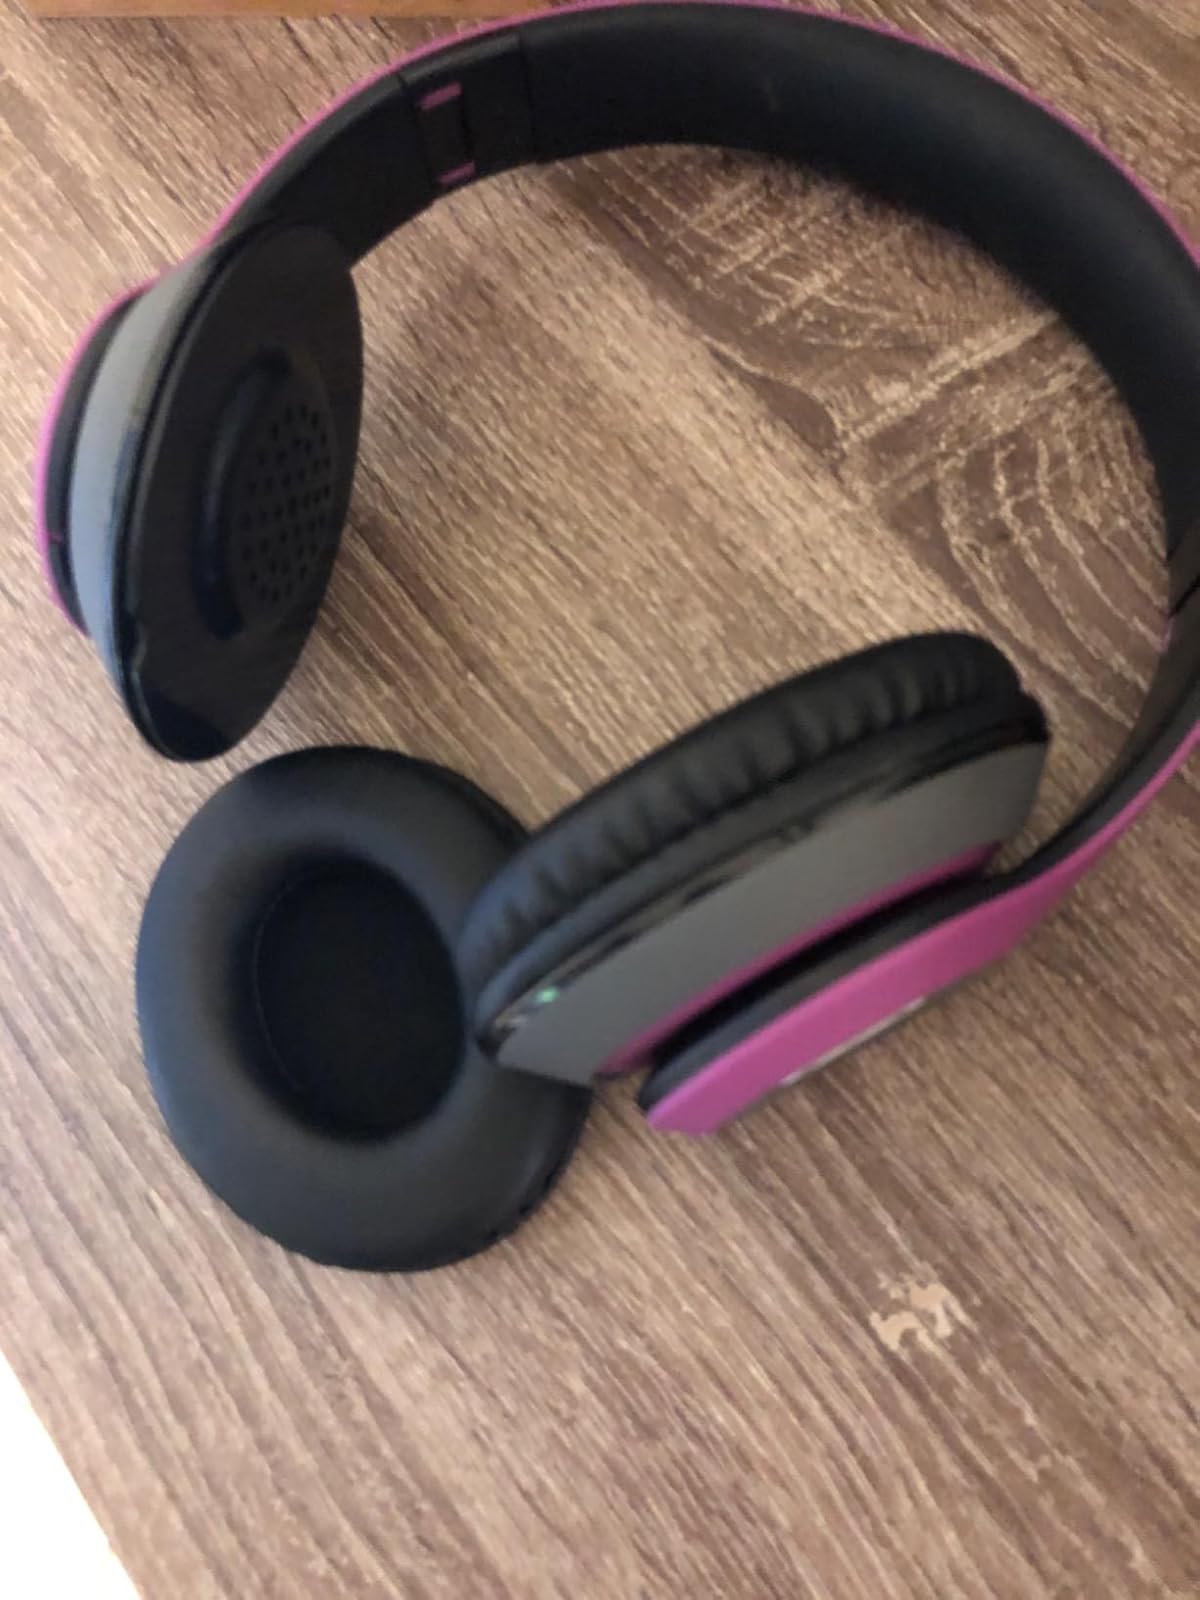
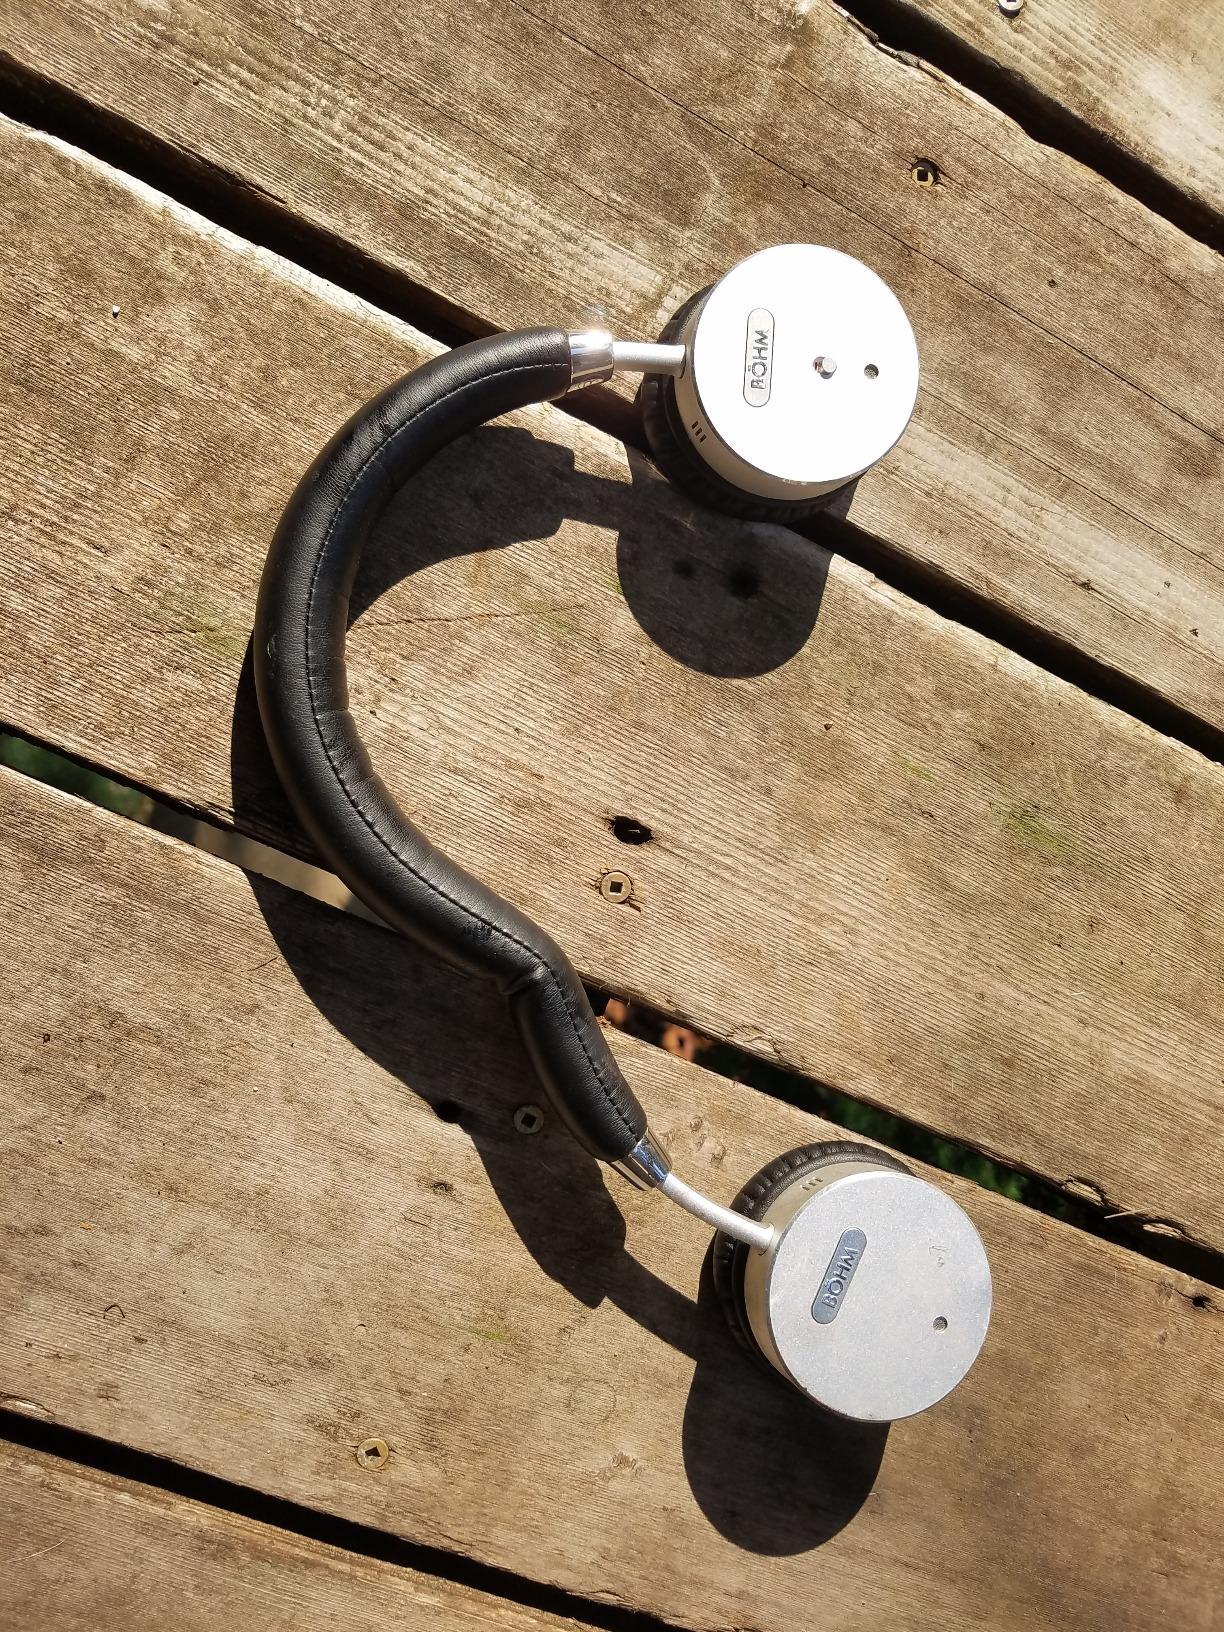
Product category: headphones
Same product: no